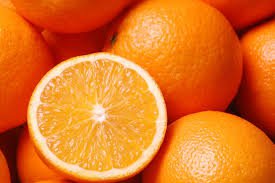
Label: Orange